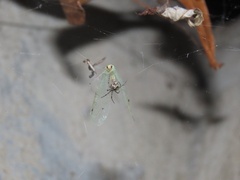
Species: Parasteatoda_tepidariorum